Kalisto (wrestler)

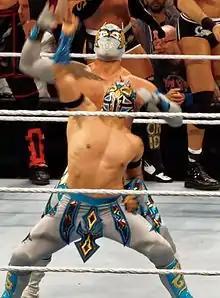
The Lucha Dragons in March 2015

On the February 17, 2015 episode of "Main Event", Kalisto made his main roster debut in a tag team match, where he and Sin Cara defeated Curtis Axel and Heath Slater. On the March 30 episode of "Raw", Kalisto made his WWE television debut on "Raw", where The Lucha Dragons and The New Day (Big E and Kofi Kingston) defeated then WWE Tag Team Champions Tyson Kidd and Cesaro and The Ascension in an eight-man tag team match. On May 31, at Elimination Chamber, The Lucha Dragons competed in the first-ever tag team Elimination Chamber match for the WWE Tag Team Championship, but failed to win. The Lucha Dragons received another title shot on August 23 at SummerSlam in a Fatal 4-Way match, but were once again unsuccessful. In November, after Seth Rollins vacated the WWE World Heavyweight Championship due to a legitimate injury, WWE held a tournament to determine a new champion. After defeating Ryback in his first round match on the November 12 "SmackDown", Kalisto was eliminated in the quarterfinals on the November 16 episode of "Raw" by Alberto Del Rio. On December 13, at , the Lucha Dragons received another shot at the WWE Tag Team Championship, but were defeated by The New Day in a triple-threat ladder match, which also included The Usos (Jey and Jimmy). The Lucha Dragons once again failed to win the WWE Tag Team Championship on the December 22 "Super SmackDown Live!", where they were defeated by The New Day.